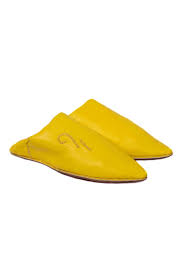
Ñu ngi gis si nataal bi ëe ñaari dàllu maraakiis yu jaune ,yoo xam ne dañ ko teg mu taqalolo. Benn bi nag am na màndarga bu mu àndal ci kowam.